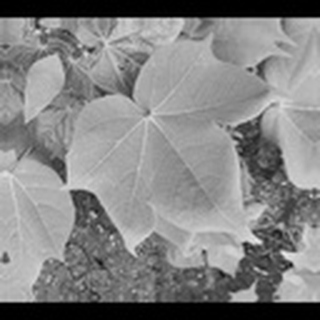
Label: healthy_cotton